Dave Magley

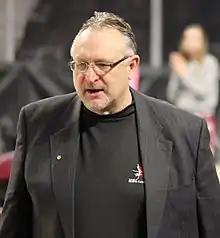

David John Magley (born November 24, 1959) is an American retired basketball player and coach. He is currently the president of both The Basketball League (TBL) and the Basketball Super League (BSL) after previously serving as commissioner of the National Basketball League of Canada (NBL).